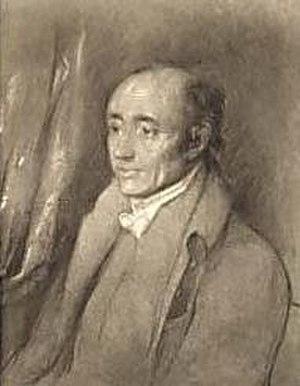
Charles William Henry Montagu-Scott, 4ᵉ duc de Buccleuch et 6ᵉ duc de Queensberry à partir de 1812, comte de Dalkeith auparavant, est un grand propriétaire, joueur de cricket et homme politique tory britannique. Éduqué à Eton et Oxford, il fut membre de la chambre des Communes de 1793 à 1807.